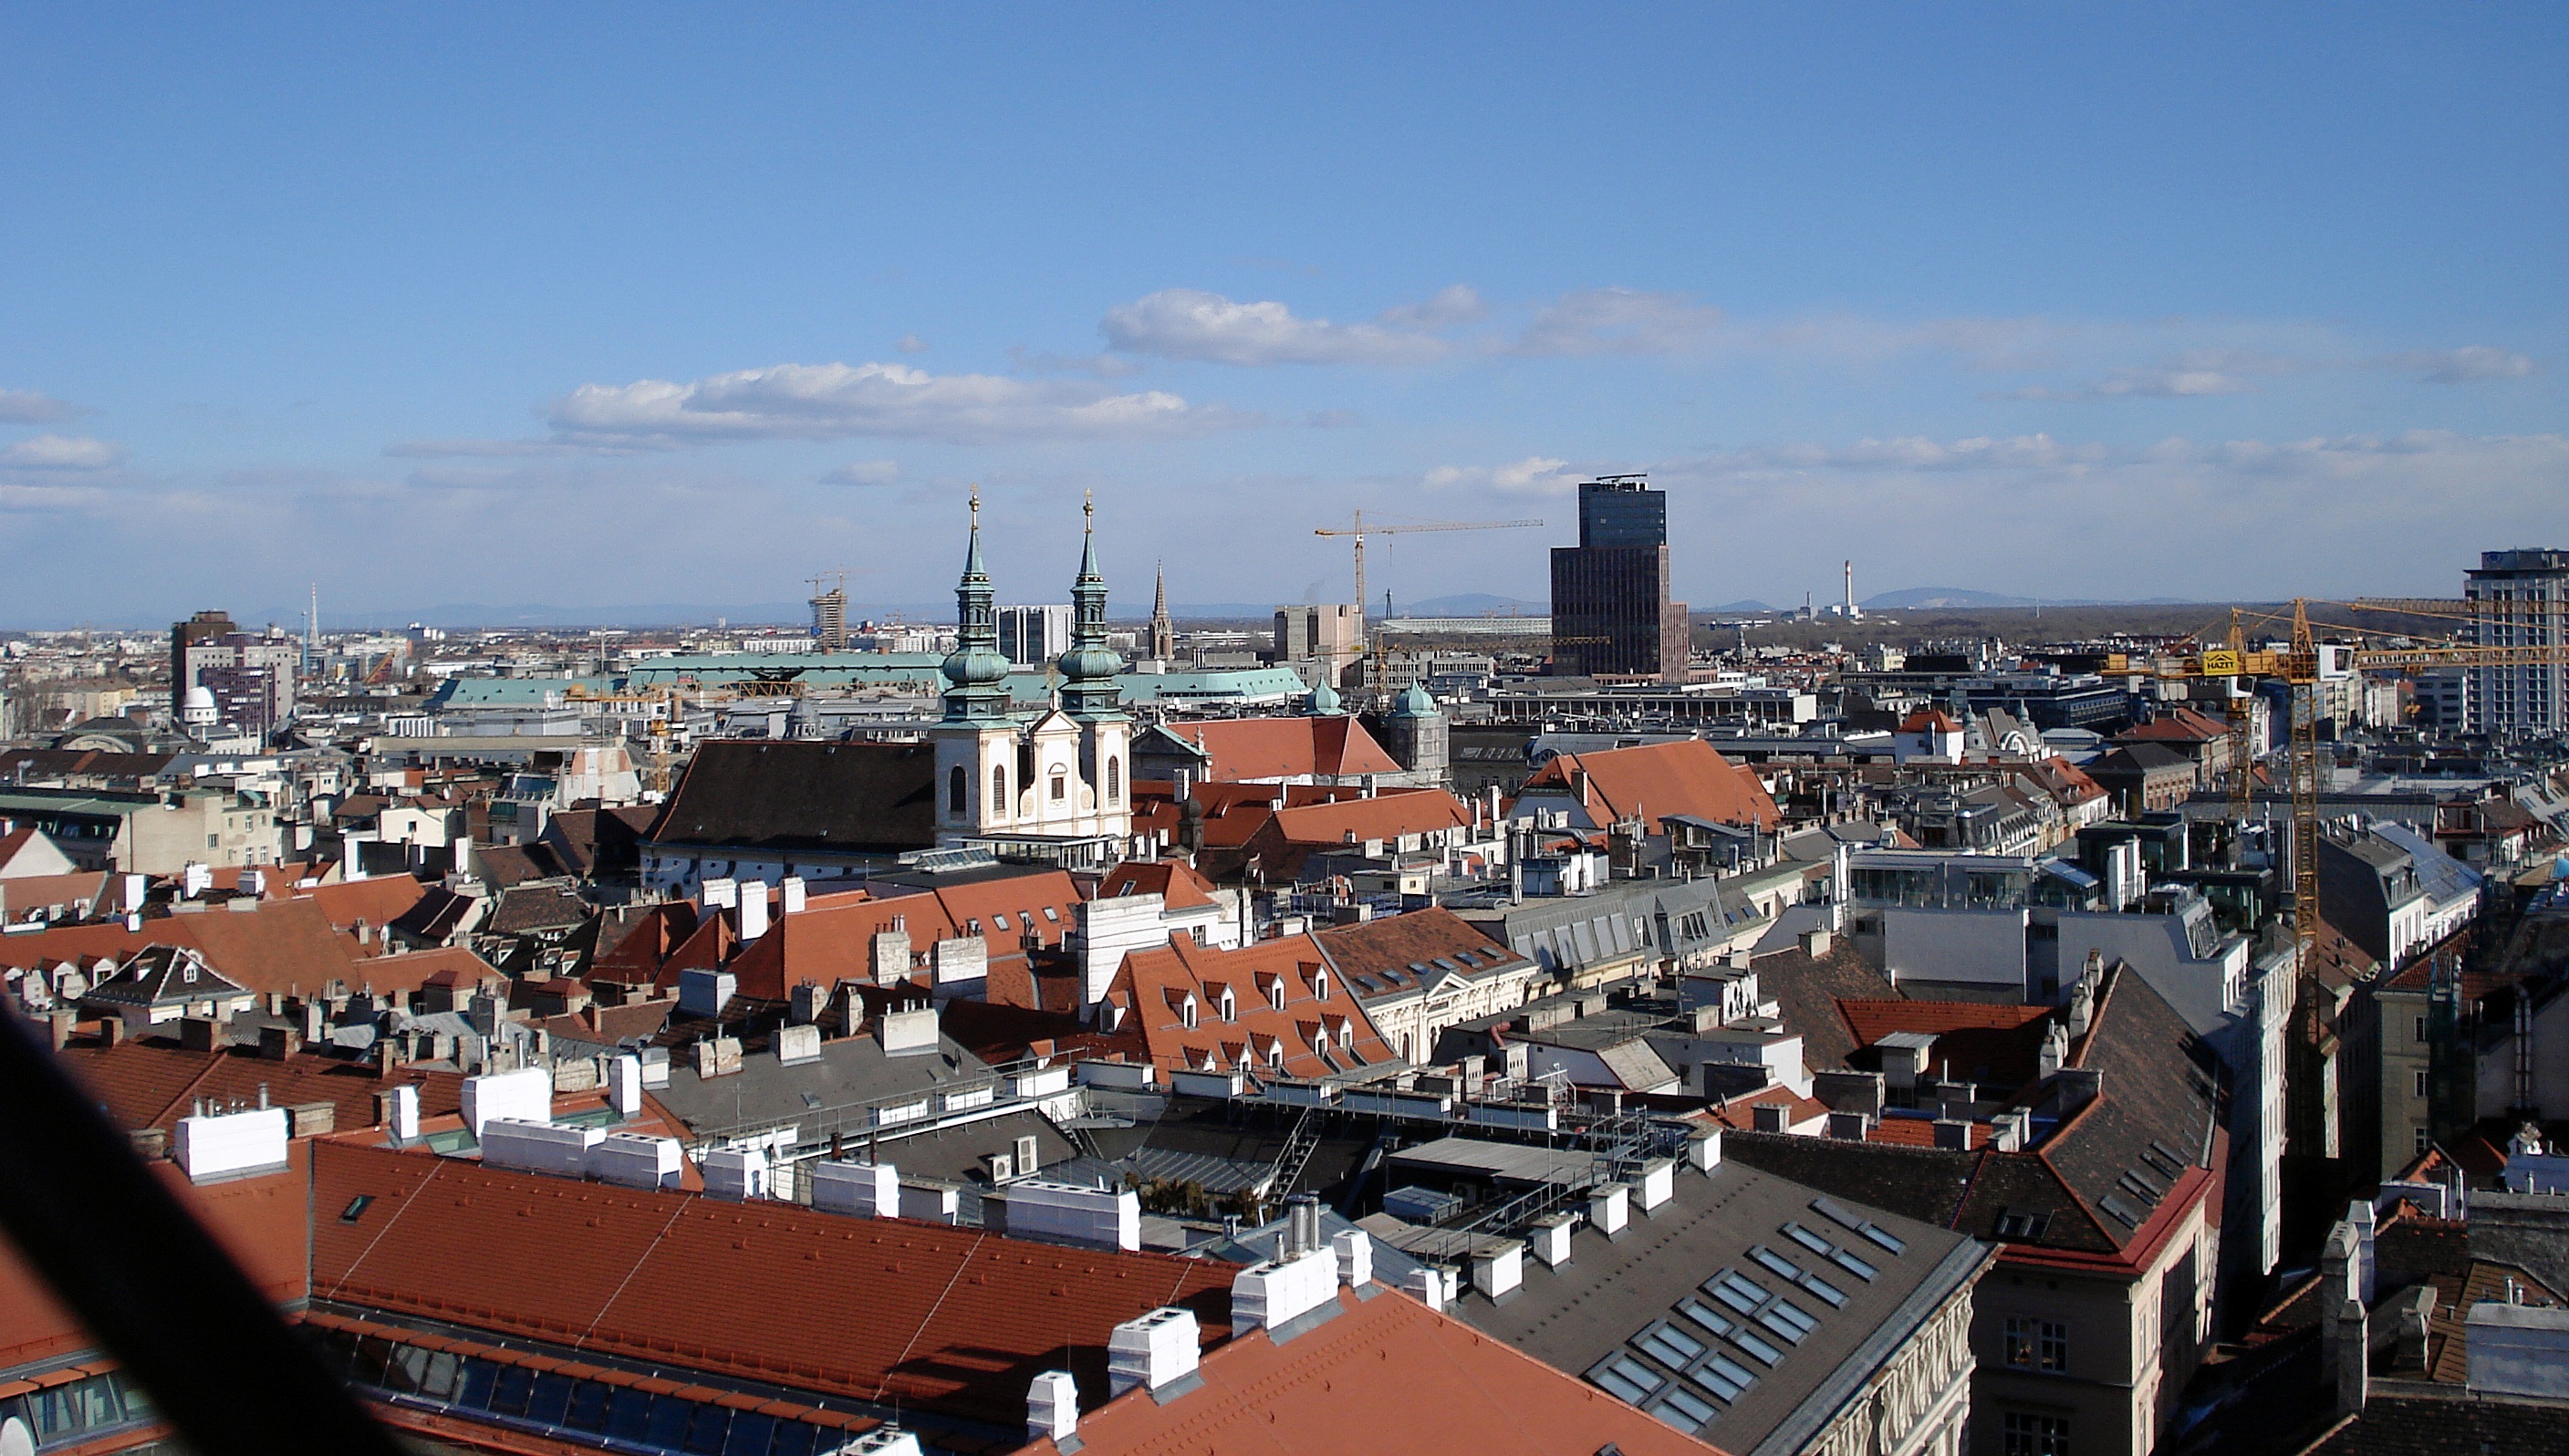
skyline, town, view, city, skyscraper, cityscape, panorama, downtown, harbor, city view, vienna, roofs, metropolis, aerial photography, urban area, human settlement